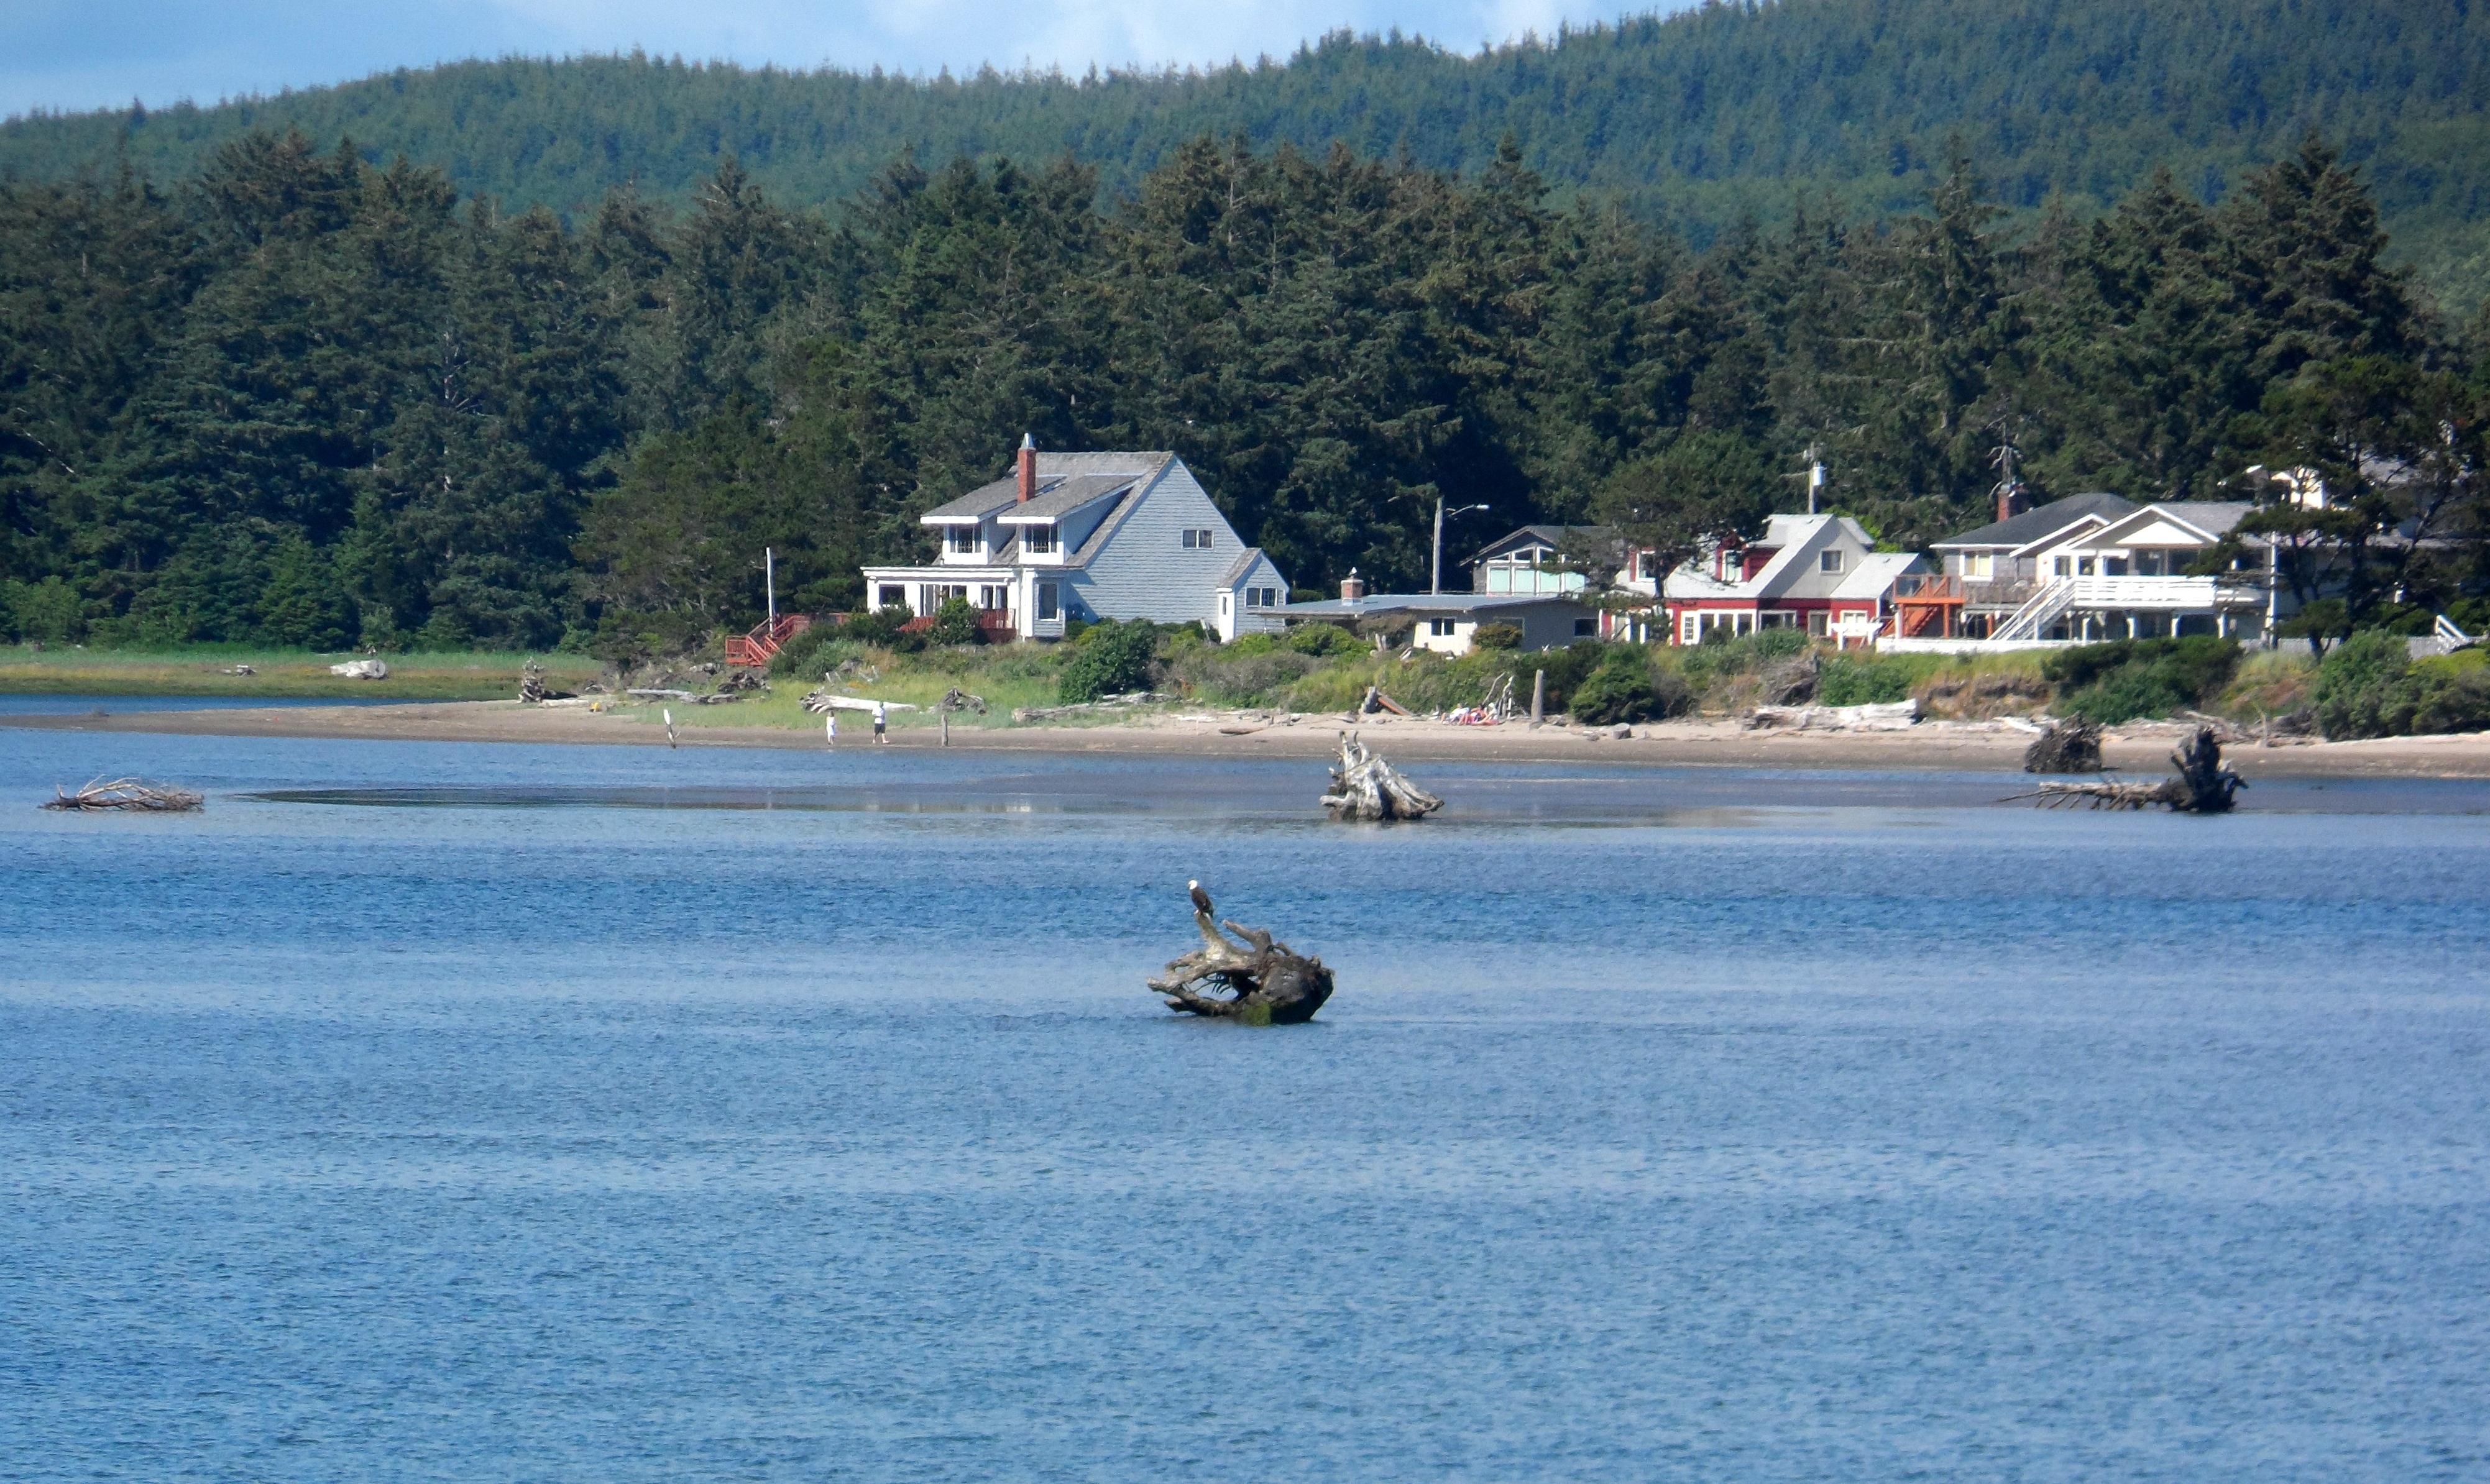
beach, landscape, sea, coast, shore, lake, summer, vacation, shoreline, inlet, vehicle, scenic, bay, island, reservoir, body of water, boating, oregon